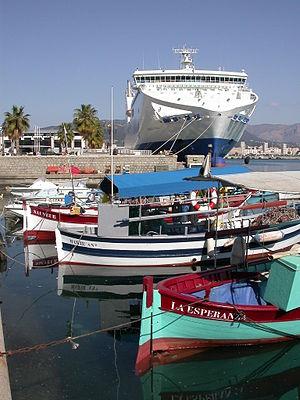
Ferry au Port D'ajaccio